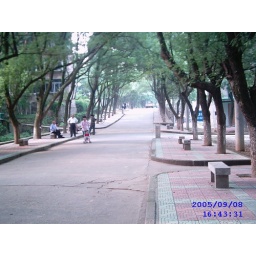
A road beside my house